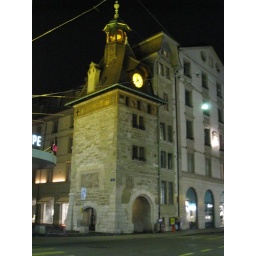
cool clock tower in Geneva